Hosanna filio David

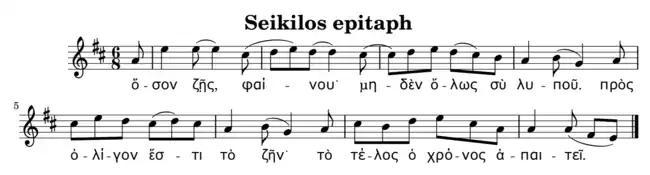
A variation of the Seikilos epitaph with barlines as suggested by Armand D'Angour (2018)

Only one explanation is plausible: the Greek melody will have given rise to a citharodic variation, where this resolution of long values was the rule; preserved in the repertoire of instrumentalists, with its title alone, it was used by the centonisator of the "Hosanna" antiphon, to whom the rapprochement of "Hoson" and "Hosanna" will have given the idea of using the ancient theme. Its melody, preserved in medieval manuscripts such as the "Graduale Romanum", reflects the jubilant yet reverent spirit of Palm Sunday. In modern celebrations, it may also be adapted into polyphonic settings or vernacular hymns, though the Latin chant remains a staple in traditional liturgies.